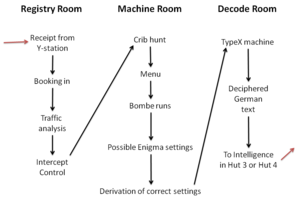
Bletchley Park est un domaine situé dans la ville de Bletchley, dans le Buckinghamshire, dans le centre de l'Angleterre, et géré par le Bletchley Park Trust, en tant que site historique. Ce site abrite actuellement le musée de Bletchley Park : « The National Museum of Computing », des bureaux d'entreprises et plusieurs attractions.